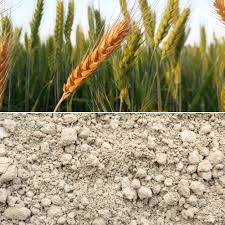
Soil type: Alluvial soil